Cranston Public Library

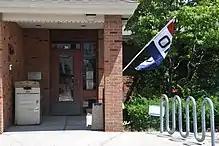
Auburn Branch

The Auburn Branch of the Cranston Public Library serves the Auburn neighborhood of Cranston. It was first established as the Auburn Reading Room in 1888. It opened in a little storefront on the northeast corner of Wellington Avenue. After moving to several temporary locations, the current Auburn Branch was built on Pontiac Avenue in 1991. At one point in time, the branch had a collection of Swedish materials for the Swedish immigrants who worked in the local mills.